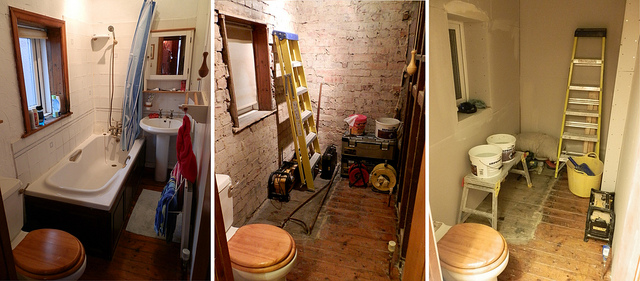
user: Given an image and a question. Answer the question in a short answer. Question: What material is the bathtub made out of? Short Answer:
assistant: ceramic